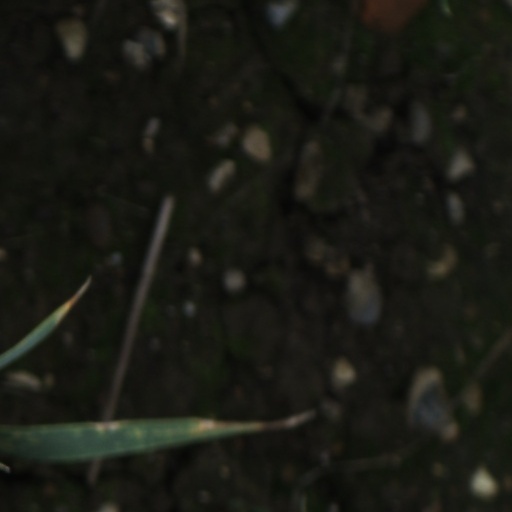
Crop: wheat